Evert Taube

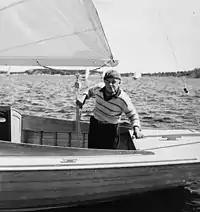
Taube at "Sandhamnsregattan" in 1942 on his Nordic Folkboat "F-S74 Carmencita of Sjösala".

Having spent two years (1907–1909) sailing around the Red Sea, Ceylon and South Africa, Taube began his career as a singer-songwriter and collector of sailors' songs, and on Christmas Eve 1908, on board the Norwegian ship "SS Bergen" headed for Spain, he performed "Turalleri, piken fra Hamburg".